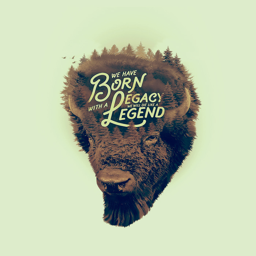
digital art selected for the #